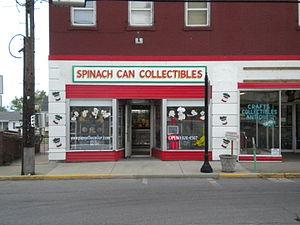
E. C. Segar, de son nom complet Elzie Crisler Segar, né le 8 décembre 1894 à Chester, Illinois, et mort le 13 octobre 1938 à Santa Monica, Californie, est un auteur de bande dessinée américain, créateur de Popeye.